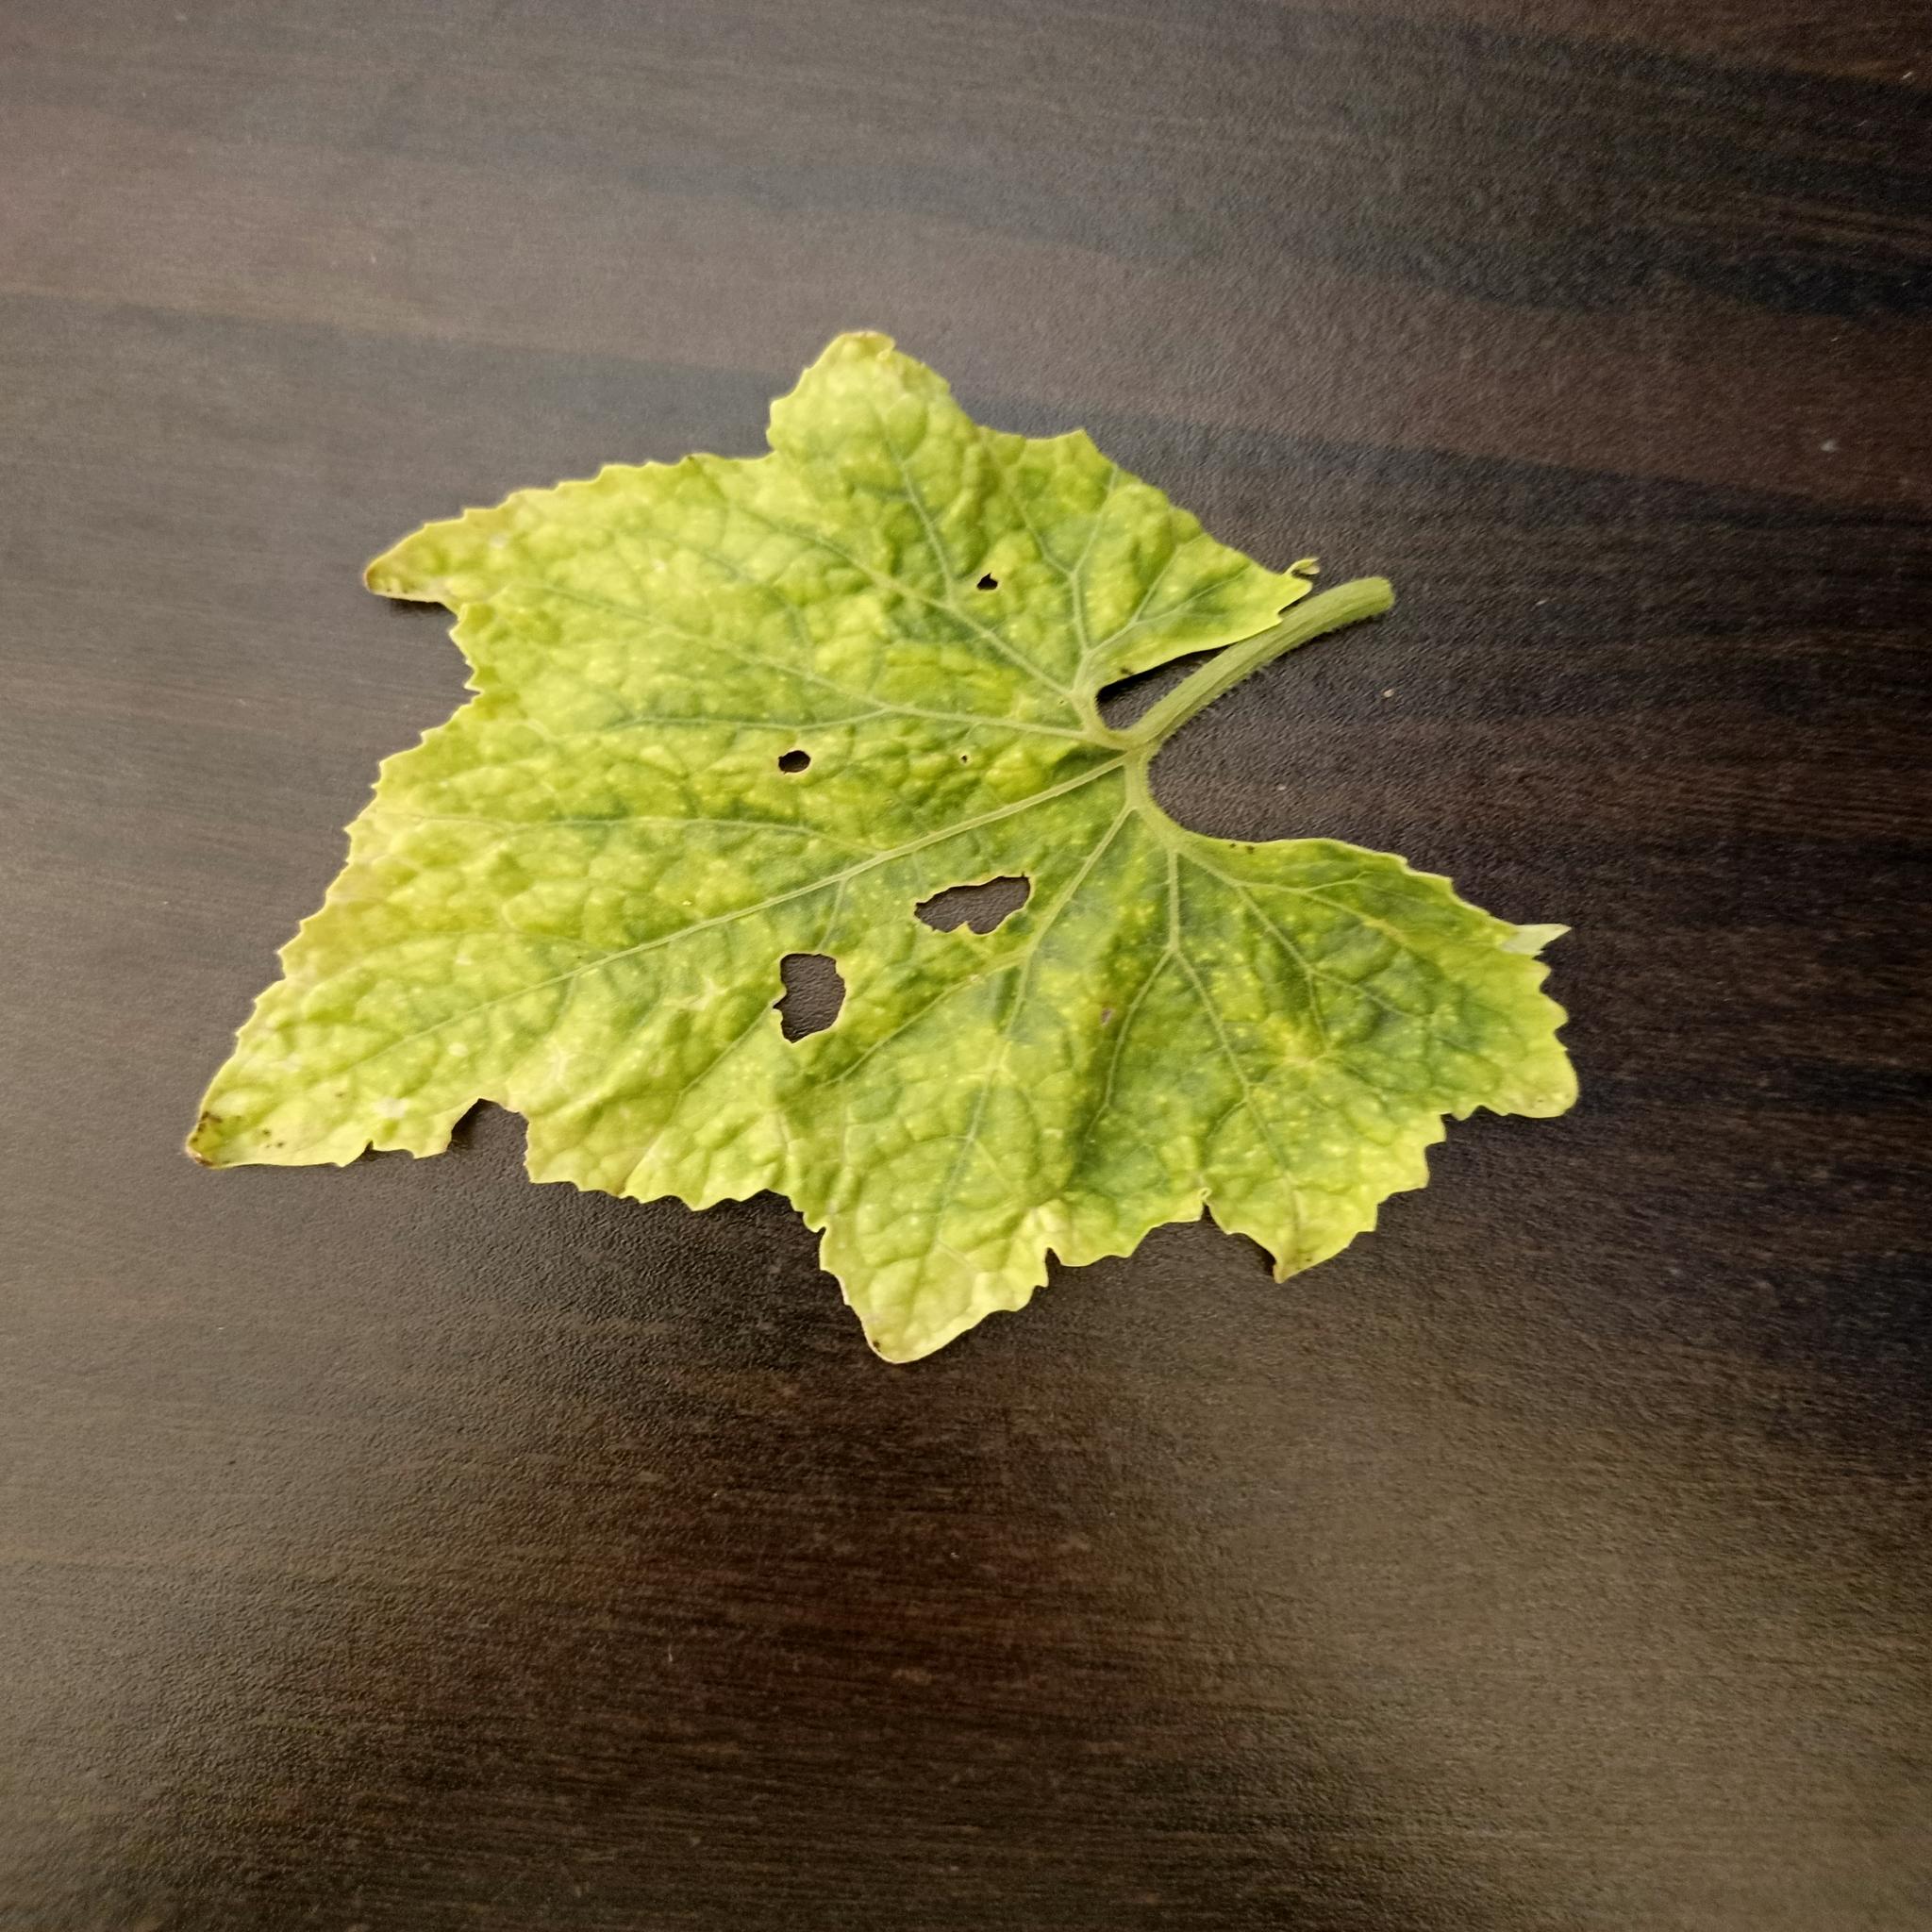
Label: Downy mildew